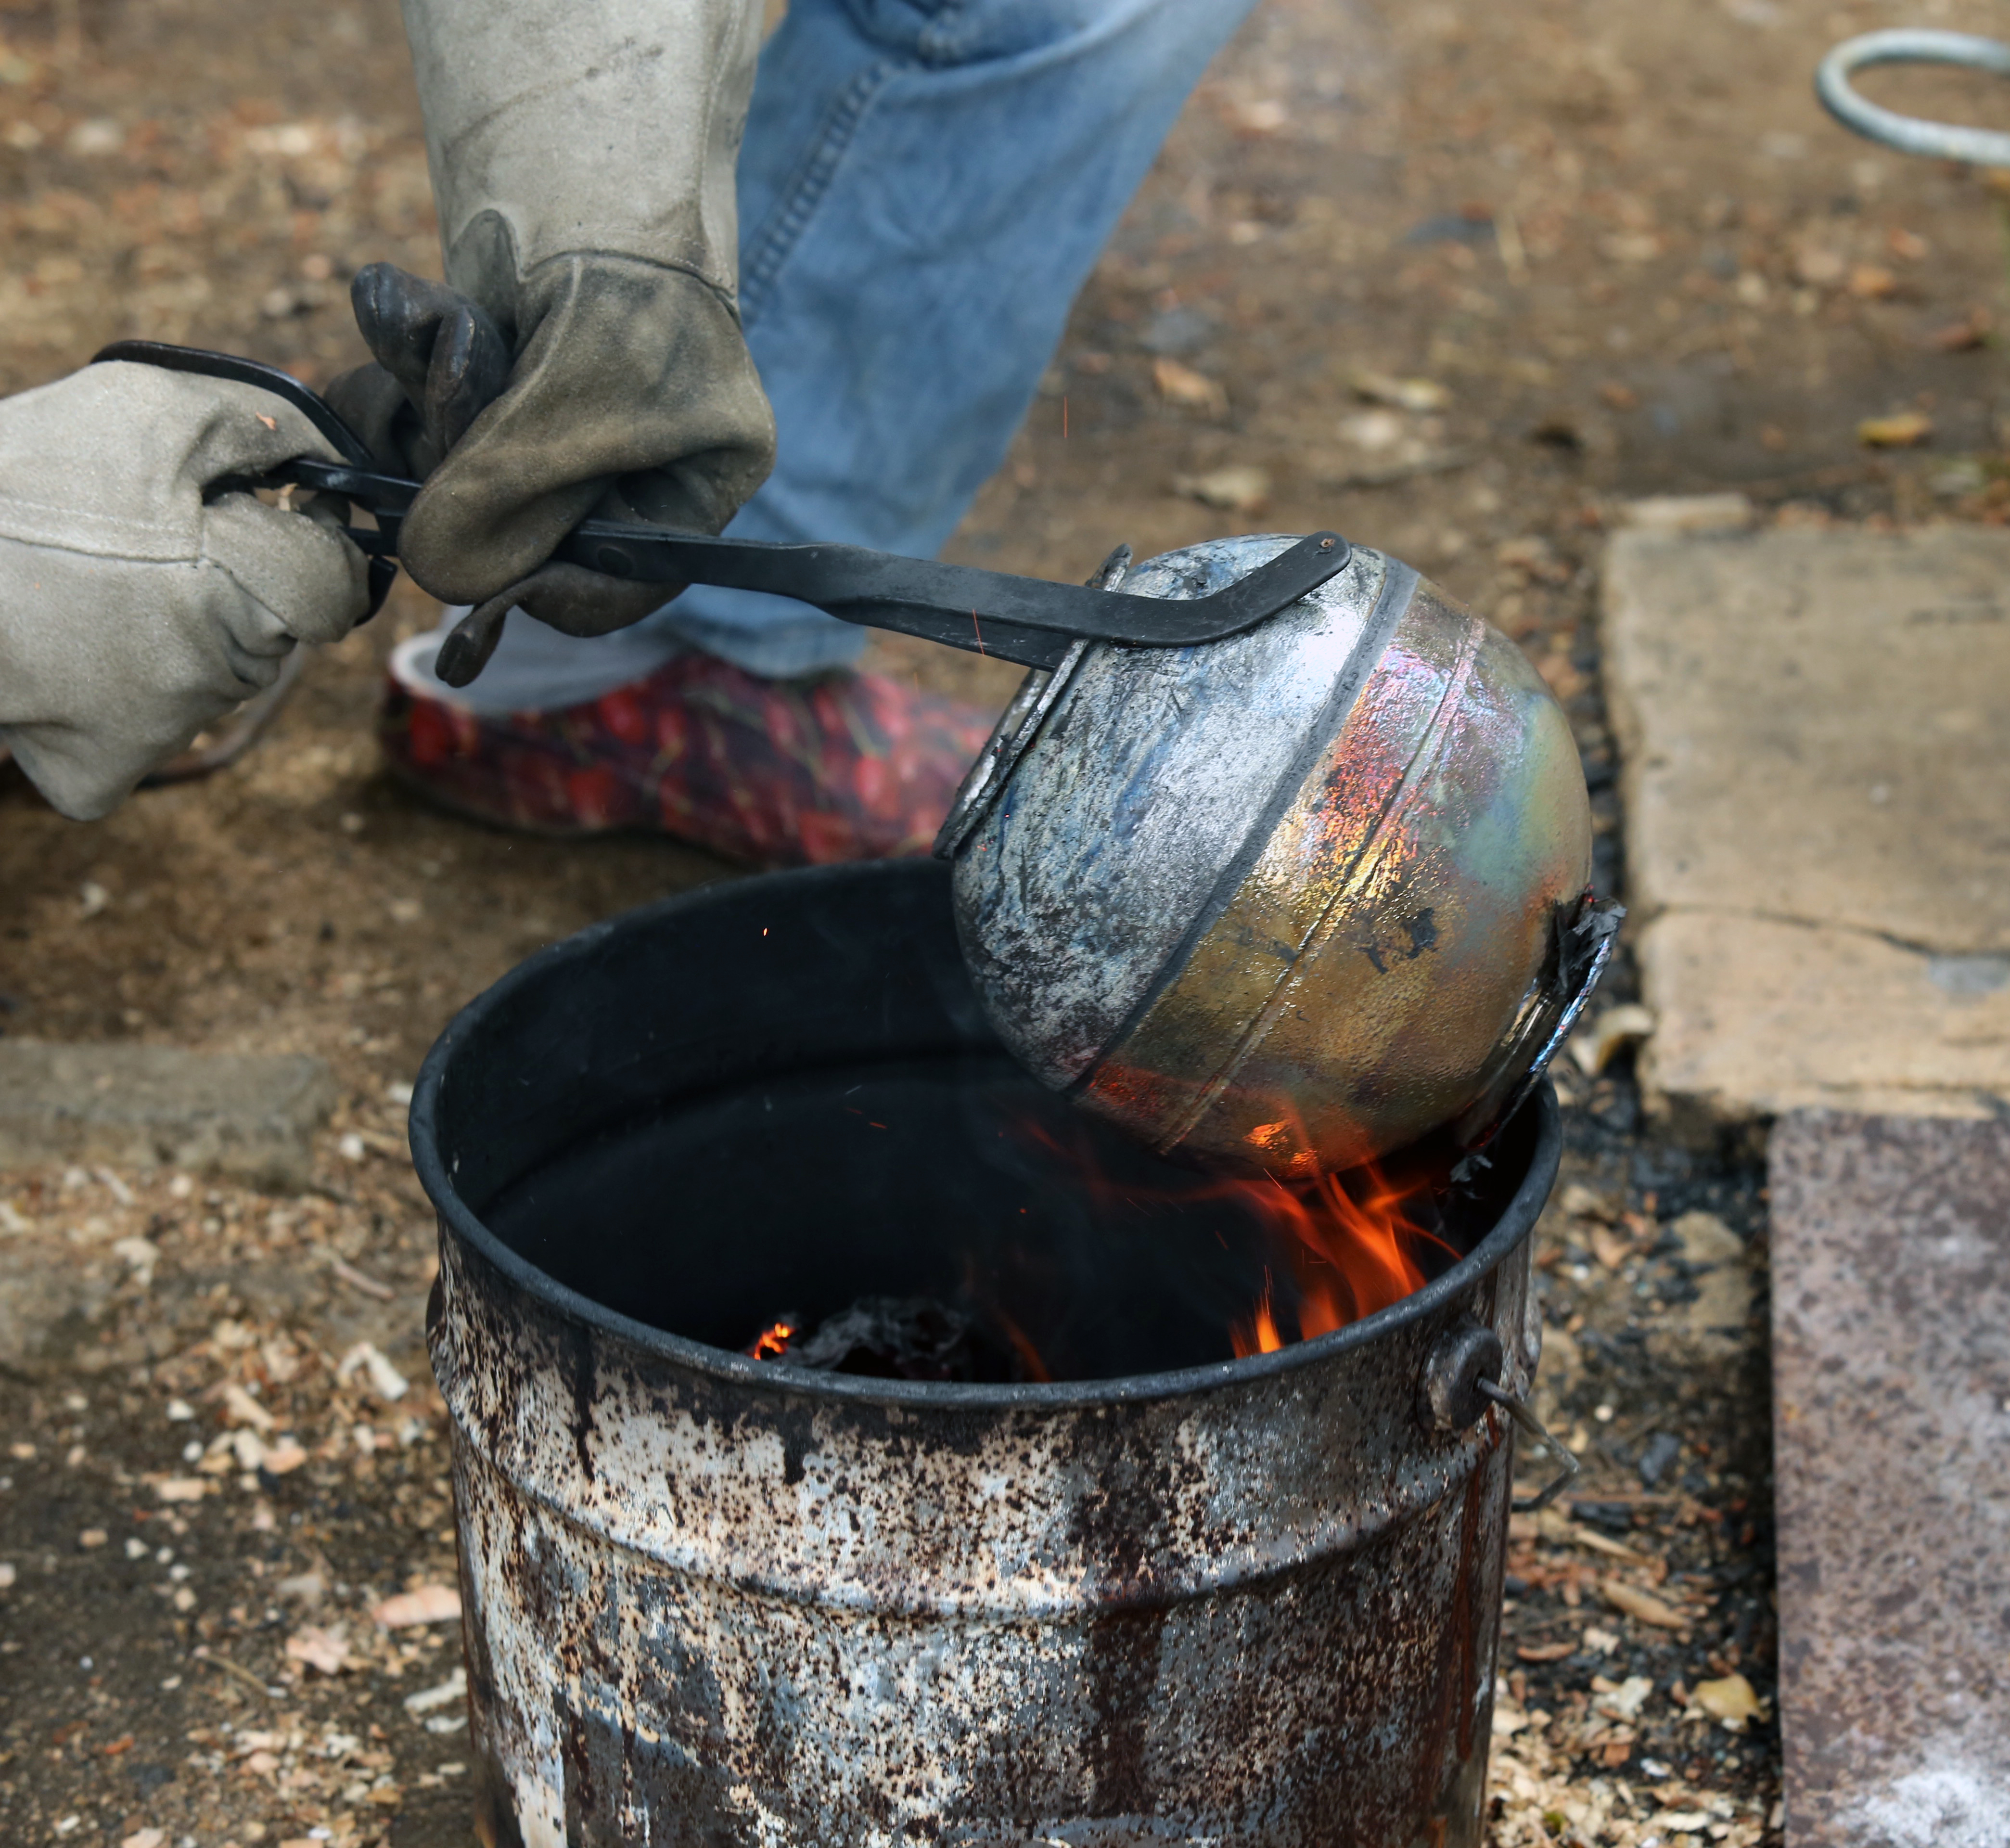
water, outdoor, france, europe, ceramic, canon, fire, pottery, terracotta, litter, waste, feuer, handmade, flammes, isasza, languedocroussillon, hrault, eos5d, cramique, poterie, exterieur, artisanat, cuisson, ateliercratif, raku, maillage, keramik, enamelling, modelage, vuur, flammen, glazy, terrescuites, terrakotta, man made object